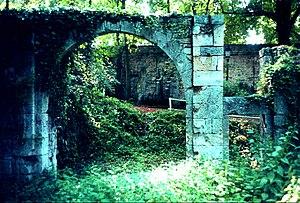
Porte Dijonnaise à Châtillon-sur-Seine (Côte-d'Or)
Ce tableau présente la liste de tous les monuments historiques classés ou inscrits dans la ville de Châtillon-sur-Seine, Côte-d'Or, en France.